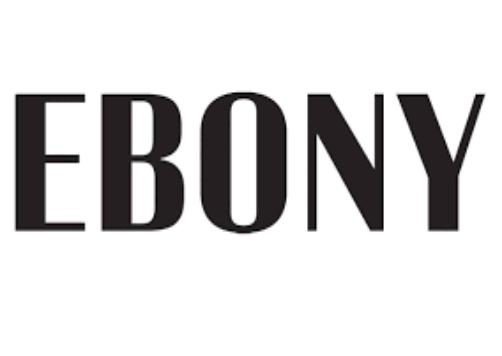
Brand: Ebony cameras
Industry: Electronic